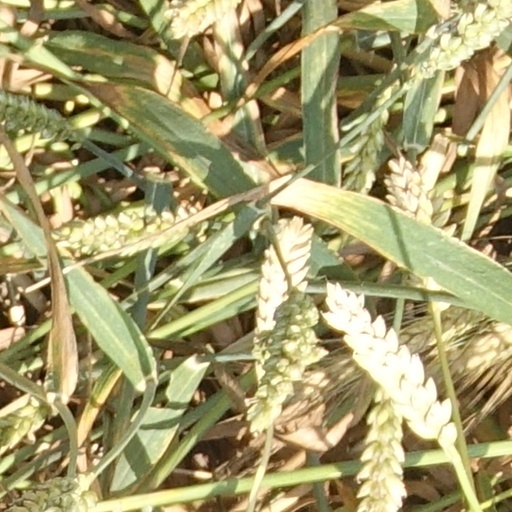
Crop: wheat